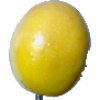
Label: maracuja